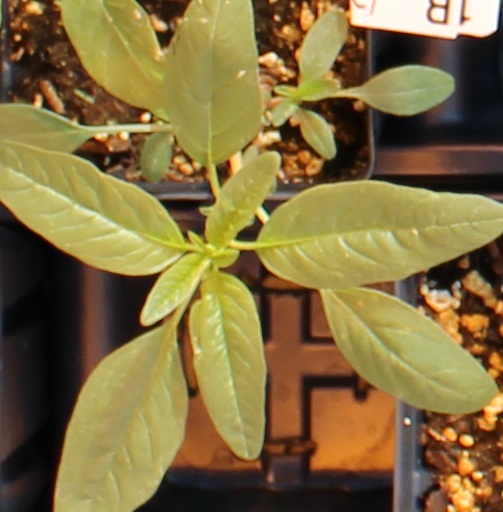
Label: Waterhemp